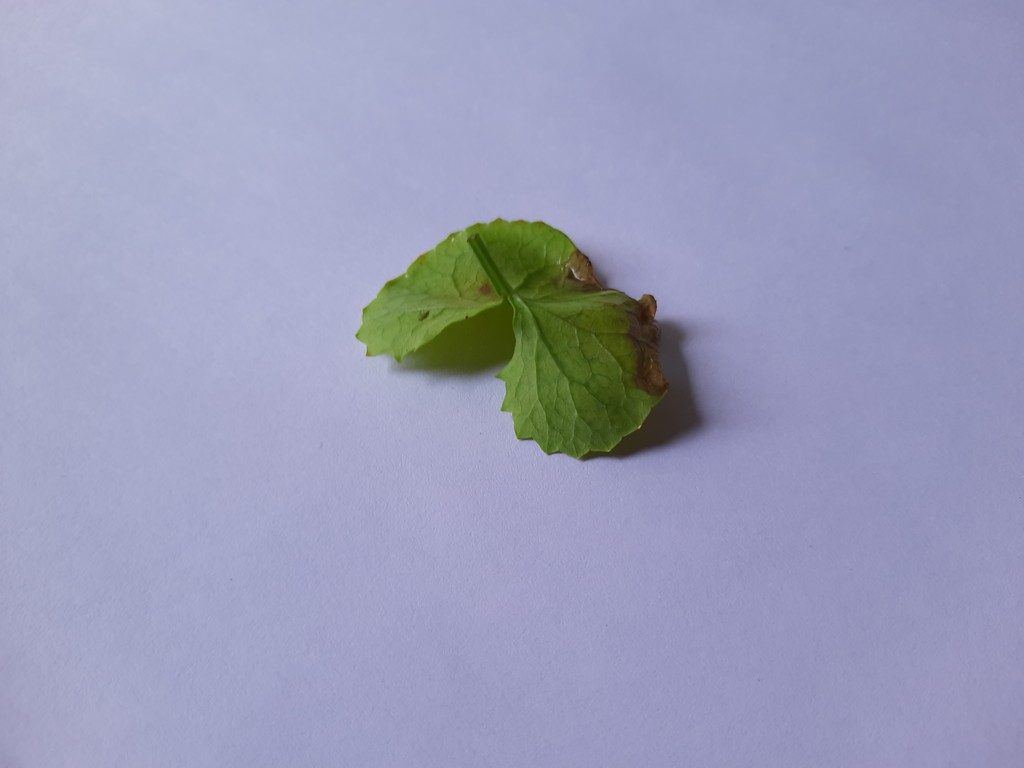
Label: Unhealthy